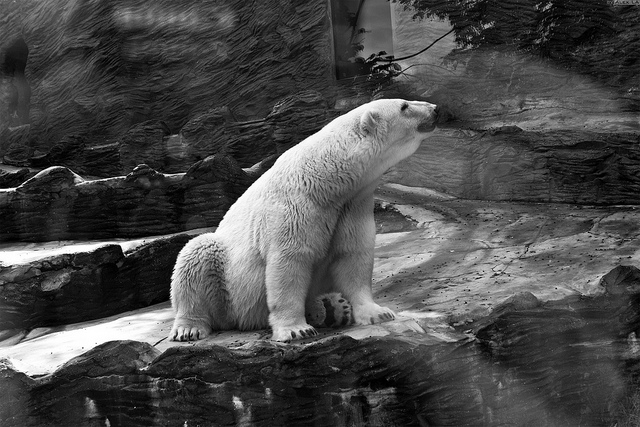
user: Given an image and a question. Answer the question in a short answer. Question: What important list is this animal known to be on? Short Answer:
assistant: endangered